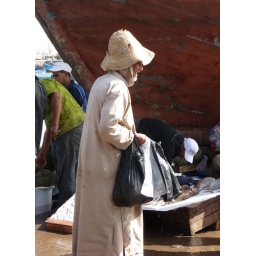
Old man in the fish market (363)